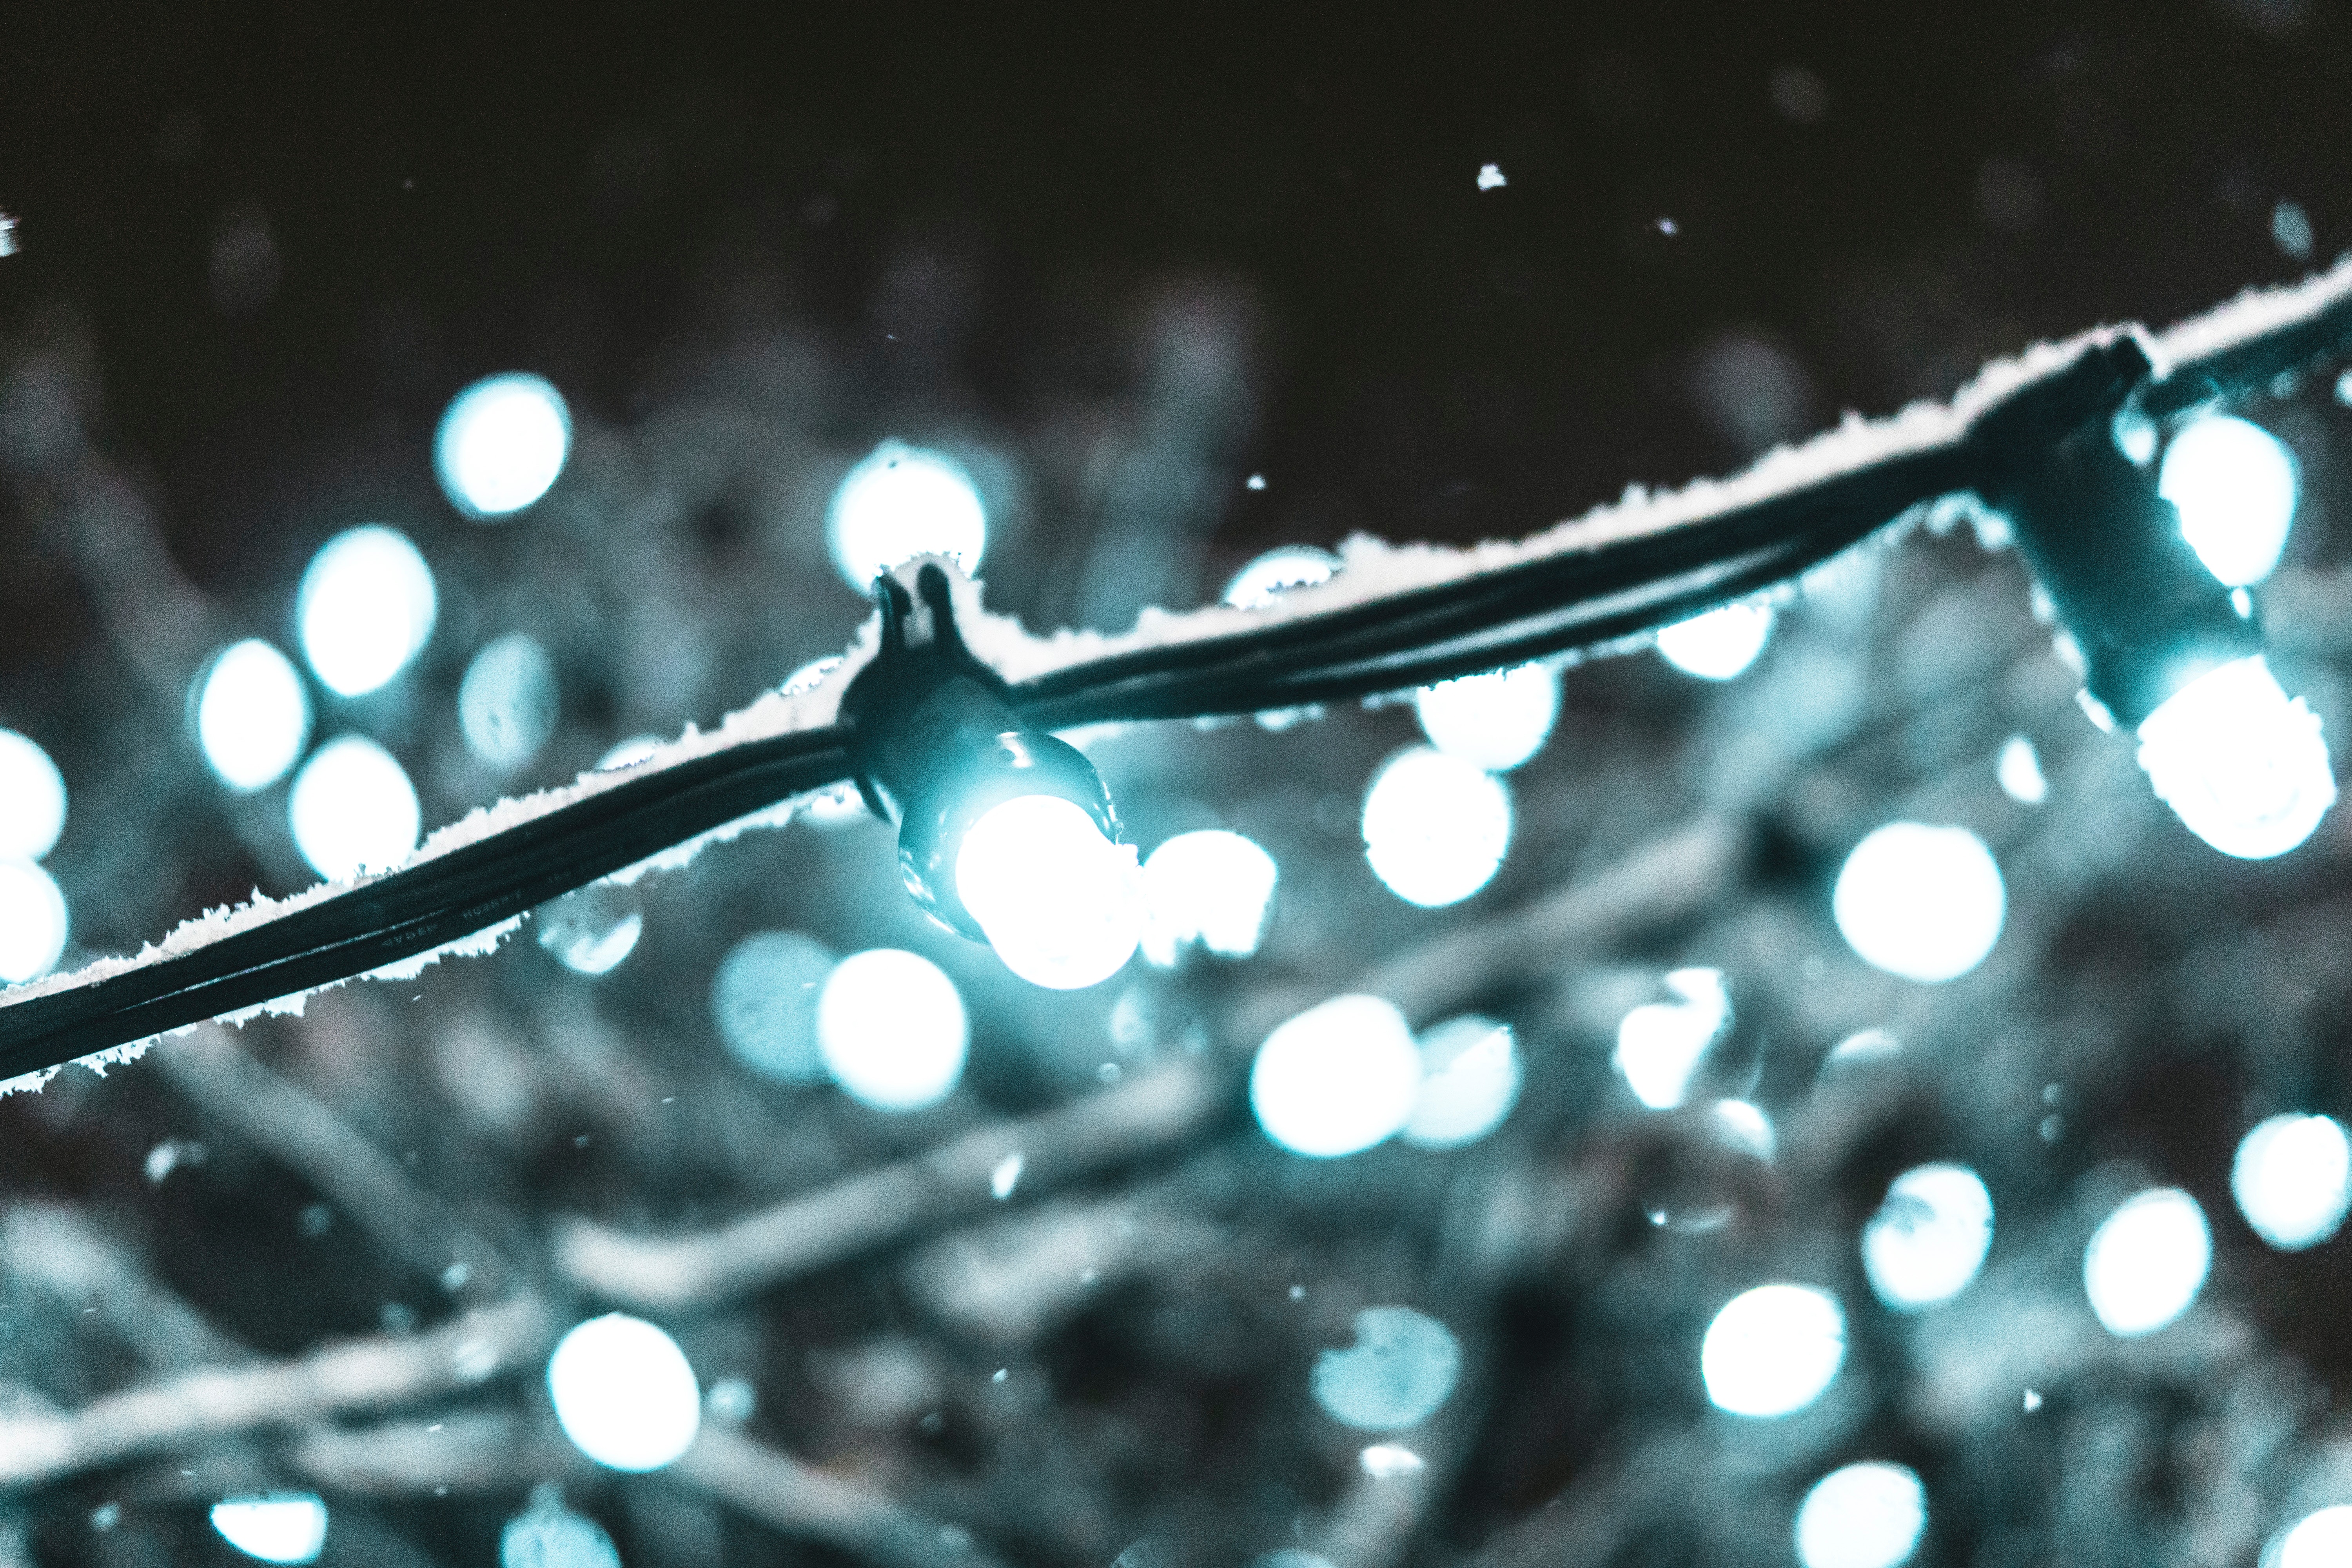
water, light, branch, lighting, tree, night, moisture, design, macro photography, christmas lights, winter, snow, plant, photography, pattern, drop, christmas decoration